Palestinian stone-throwing

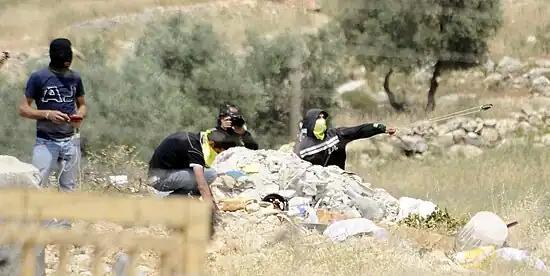
Palestinian stone-throwers in Bil'in

Palestinian stone-throwing refers to a Palestinian practice of throwing stones at people or property. It is a tactic with both a symbolic and military dimension when used against heavily-armed troops. Proponents, sympathizers, as well as some analysts have characterized stone throwing by Palestinians as a form of "limited", "restrained", "non-lethal" violence. Such stone-throwing can at times prove lethal: over a dozen Israelis, including women, children, and infants, have died as a result of stones being thrown at cars. Some Palestinians appear to regard it as symbolic and non-violent, given the disparity in power and equipment between the Israeli forces and the Palestinian stone-throwers. The state of Israel has passed laws to sentence throwers convicted of the charge to up to 10 years imprisonment even without proof of intent to harm. In some cases, Israelis have argued that it should be treated as a form of terrorism, or that, in terms of the psychology of those who hurl stones, even in defense or in protest, it is intrinsically aggressive.